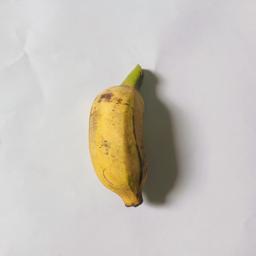
Banana variety: Bangla Kola